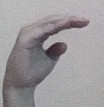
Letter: jeem